Morgan Chua

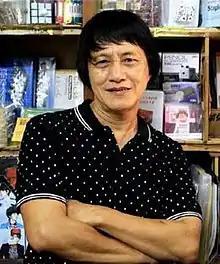
Chua in 2011

Morgan Chua Heng Soon (3 May 1949 – 22 March 2018) was a Singaporean political cartoonist. He was born in the Year of the Bull and the month of Taurus, his signature mascot.